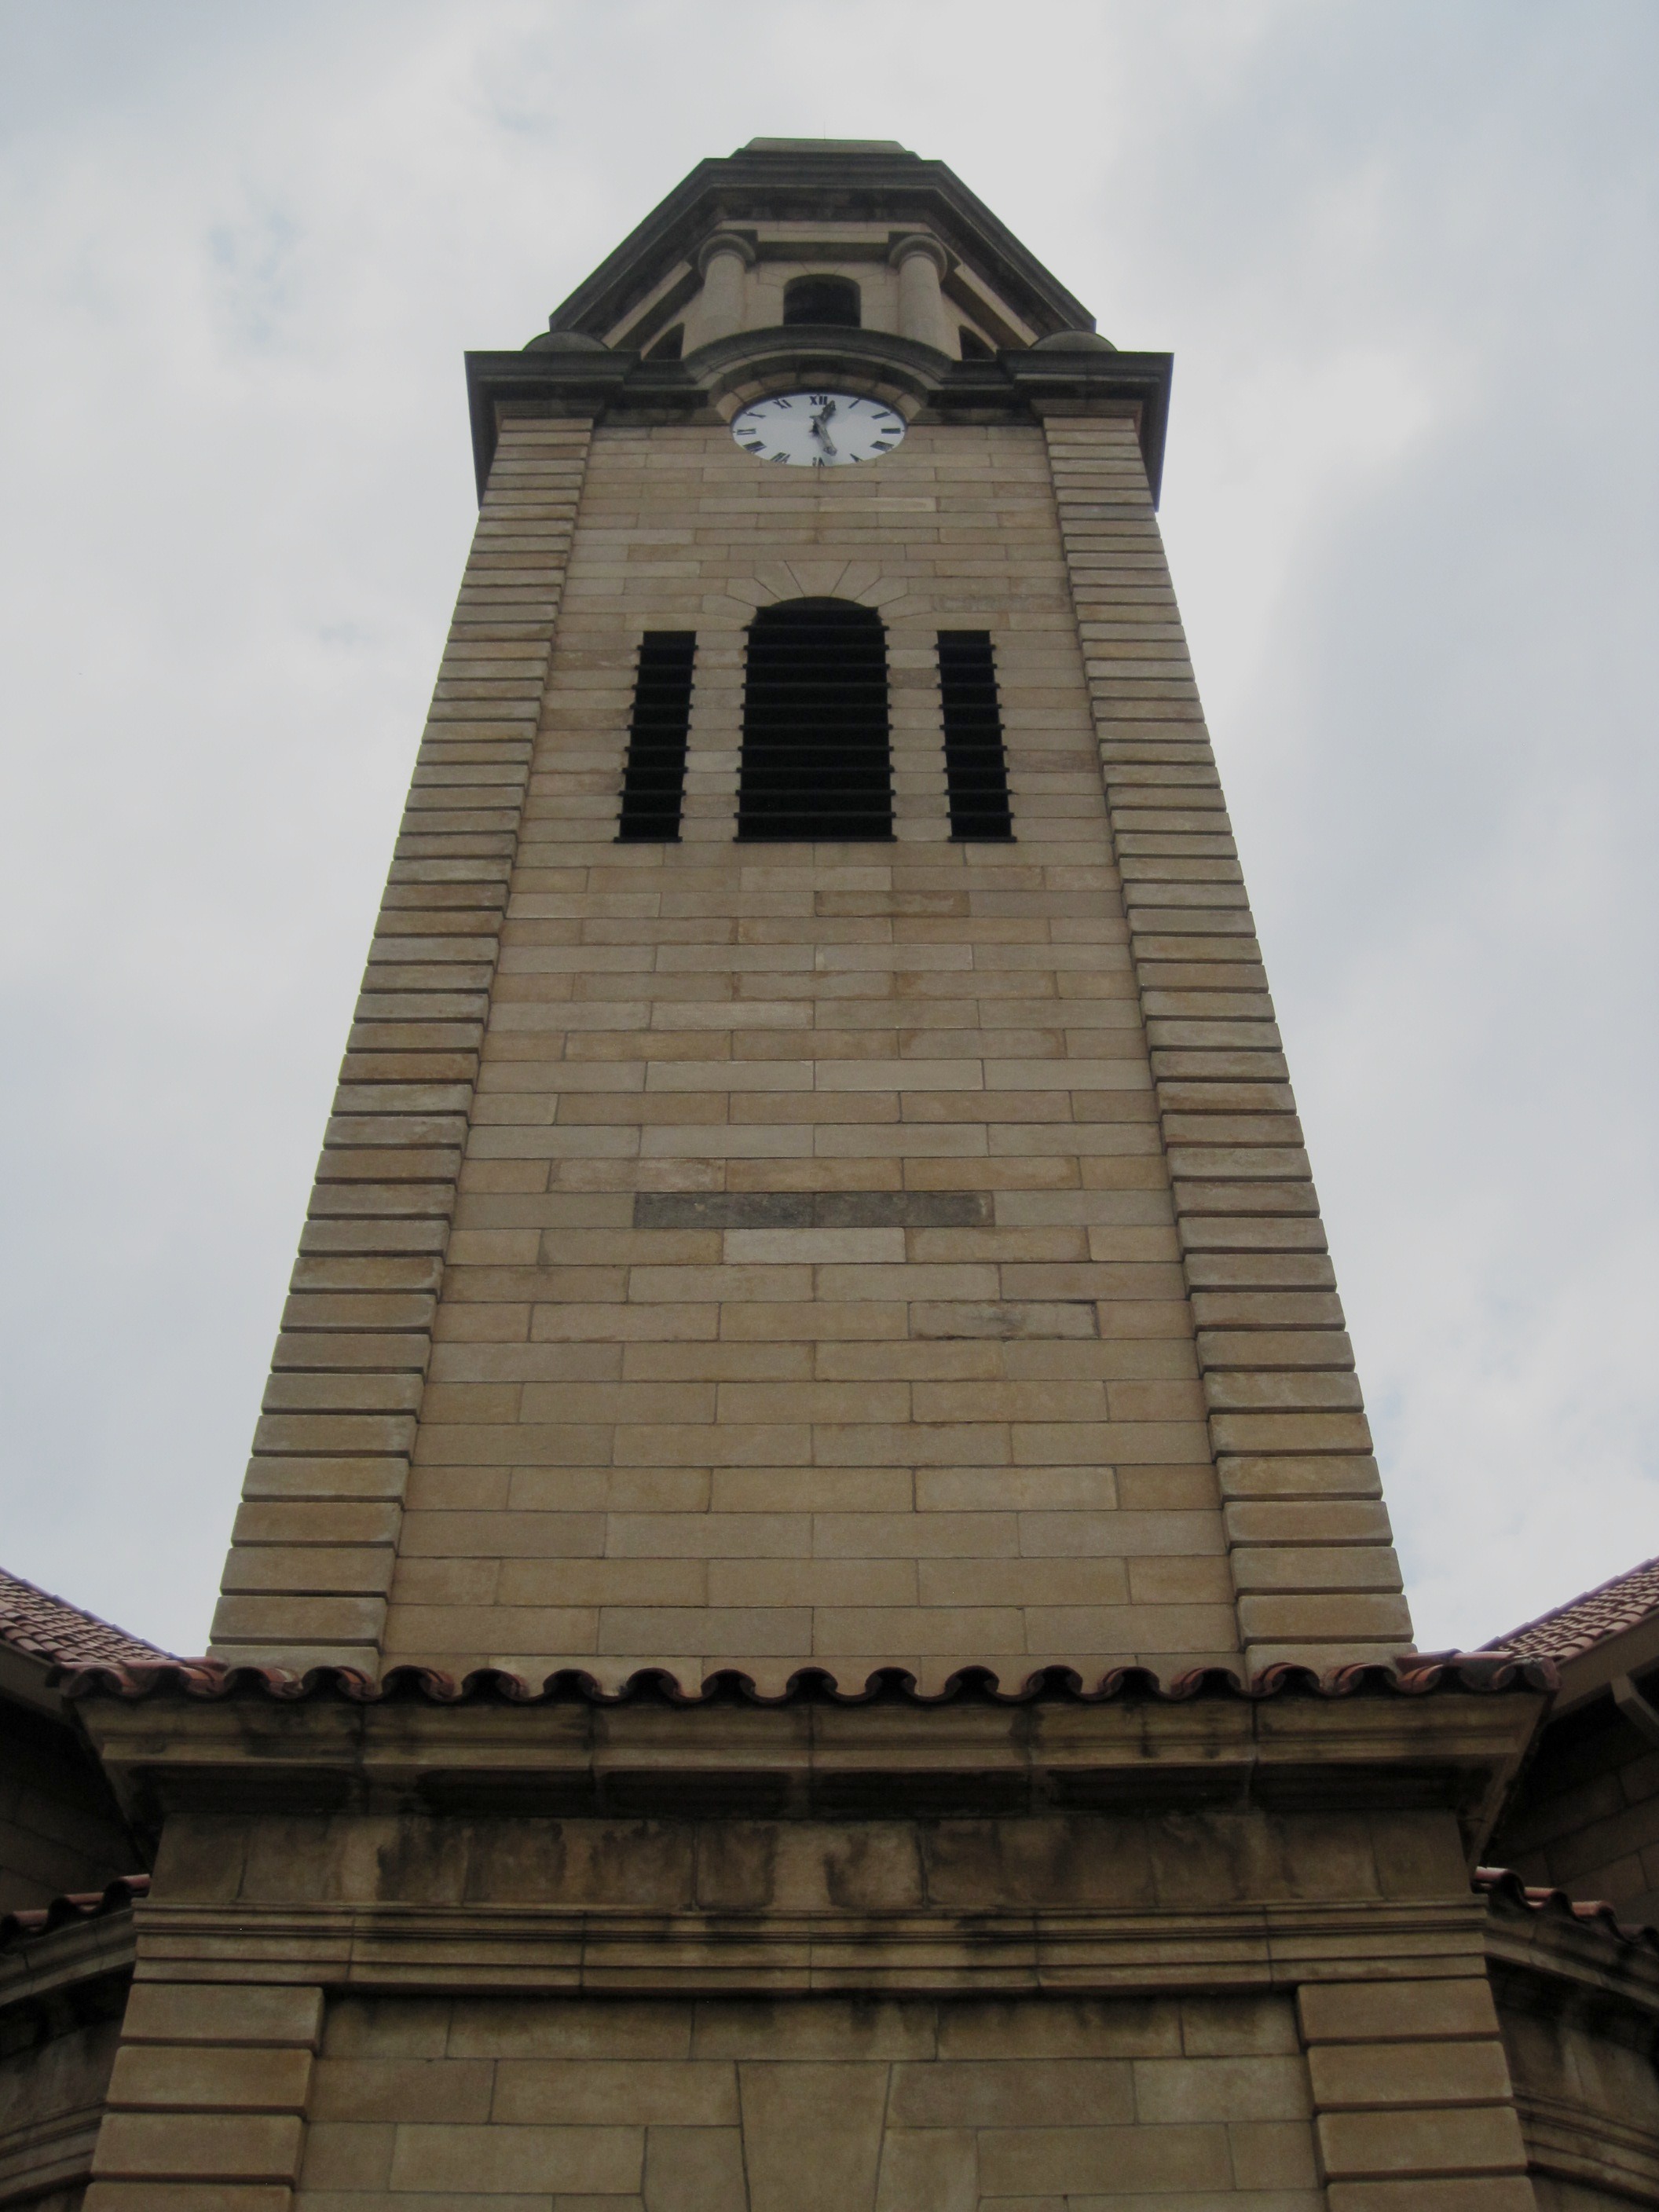
architecture, building, monument, tower, religion, landmark, facade, church, place of worship, bell tower, steeple, sand color, sir herbert baker, red tiled roof